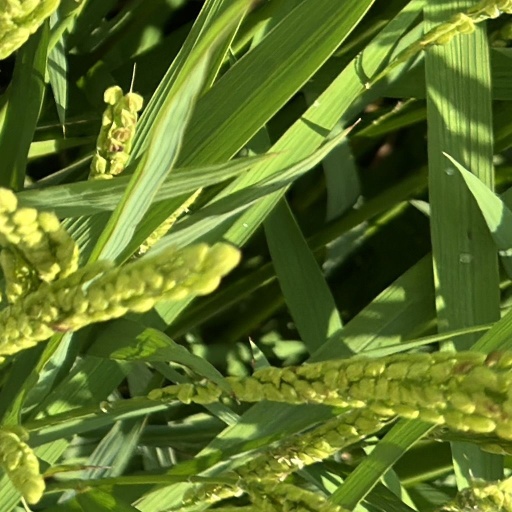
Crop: rice